Australian National University

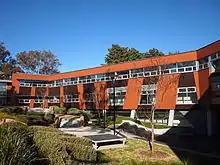
The Crawford School of Public Policy is based at the ANU.

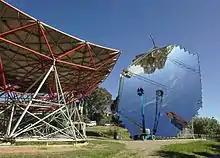
Paraboloidal dish for concentrated solar power at ANU

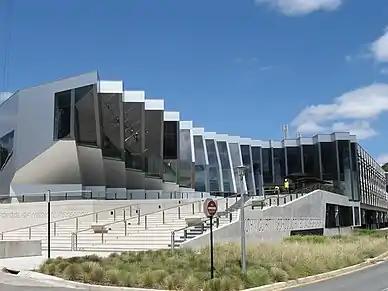
ANU John Curtin School of Medical Research

The main campus of ANU extends across the Canberra suburb of Acton, which consists of of mostly parkland with university buildings landscaped within. ANU is roughly bisected by Sullivans Creek, part of the Murray–Darling basin, and is bordered by the native bushland of Black Mountain, Lake Burley Griffin, the suburb of Turner and the Canberra central business district. Many university sites are of historical significance dating from the establishment of the national capital, with over 40 buildings recognised by the Commonwealth Heritage List and several others on local lists.